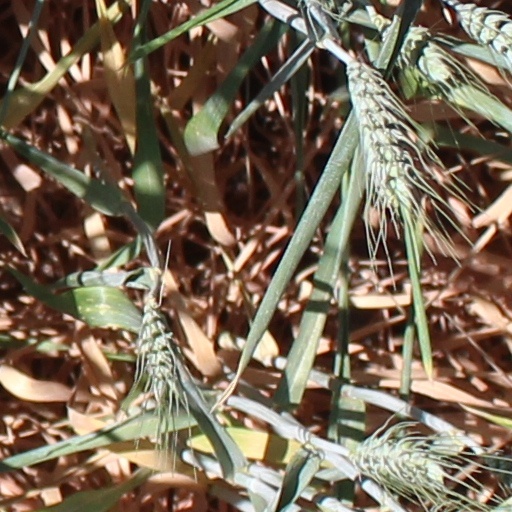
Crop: wheat